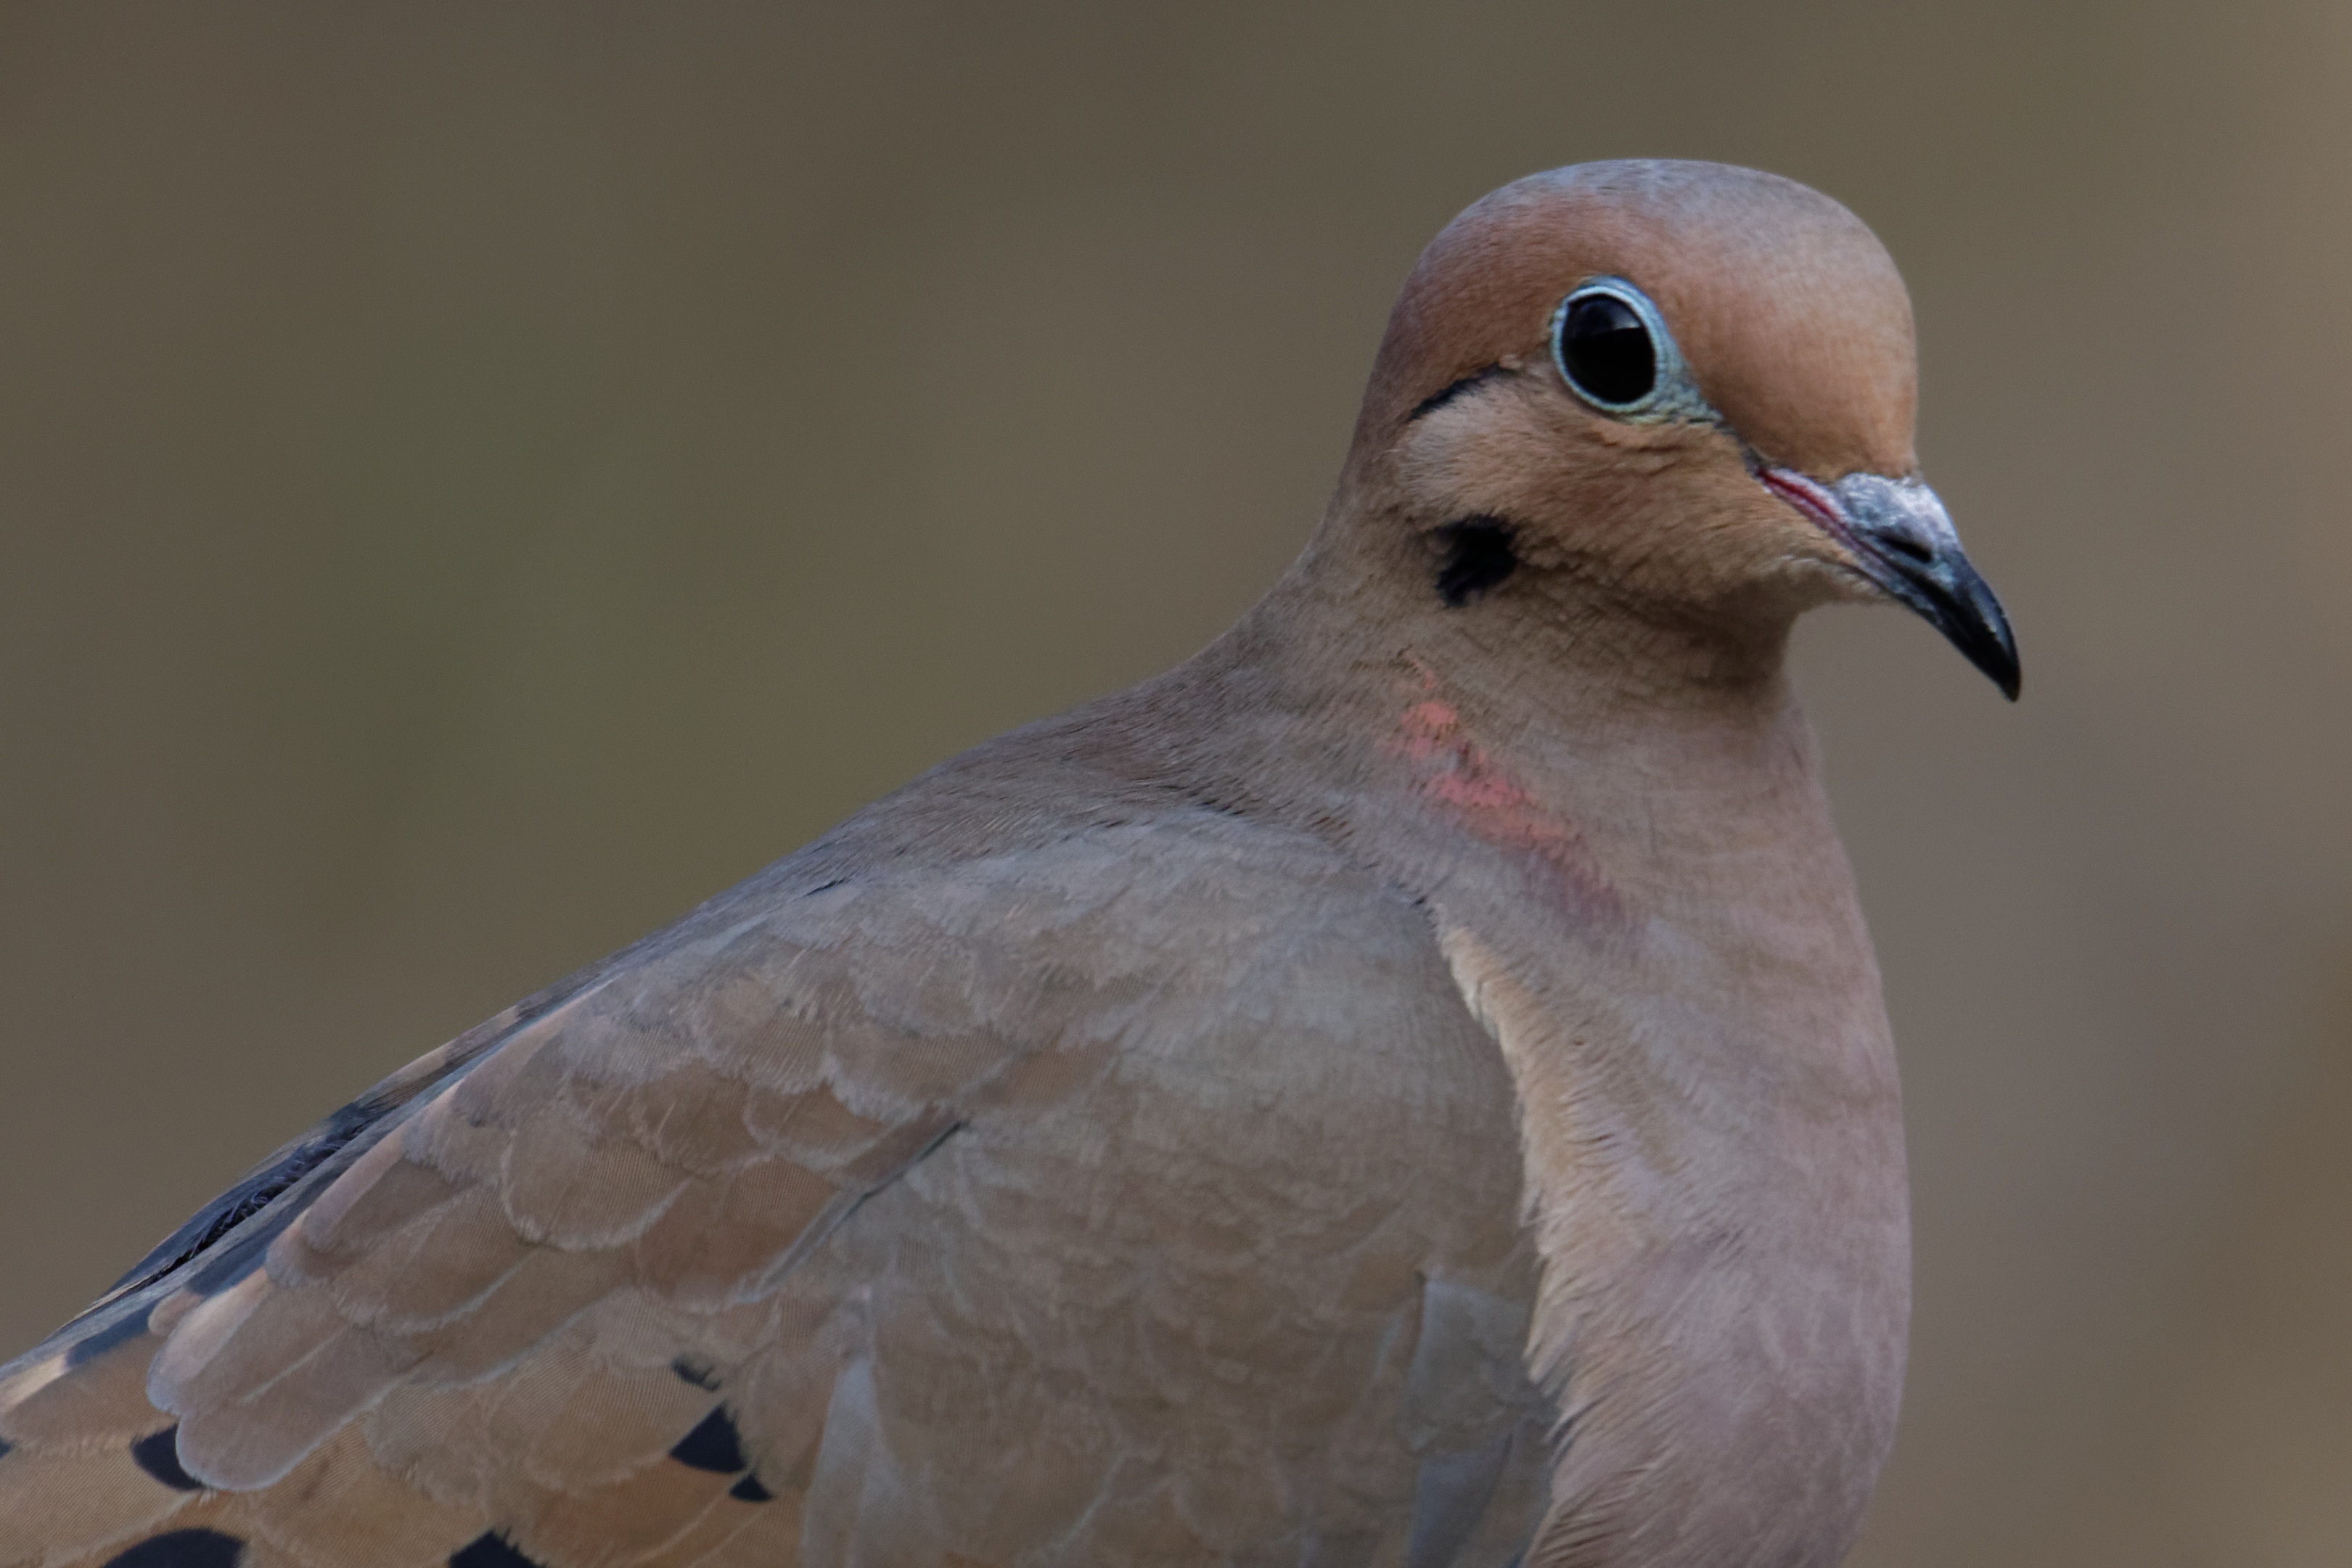
nature, bird, wing, wildlife, beak, peaceful, feather, avian, fauna, close up, outdoors, feathers, dove, gentle, mourning dove, pigeons and doves